Mary Brian

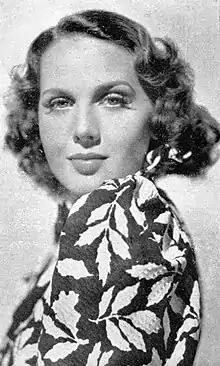
Brian in 1936

Although she was engaged numerous times, and was linked romantically to numerous Hollywood men, including Cary Grant and silent film actor Jack Pickford, Brian had only two husbands: magazine illustrator Jon Whitcomb (for six weeks, beginning May 4, 1941) and film editor George Tomasini (from 1947 until his death in 1964). After retiring from movies for good, she devoted herself to her husband's career; Tomasini worked as a film editor for Alfred Hitchcock on "Rear Window" (1954) and "Psycho" (1960).